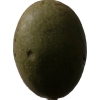
Label: nut